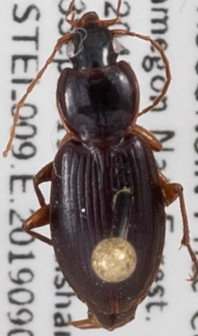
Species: Synuchus impunctatus
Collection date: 2019-09-03
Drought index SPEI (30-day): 0.694
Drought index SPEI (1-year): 2.09
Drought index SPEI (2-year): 1.28